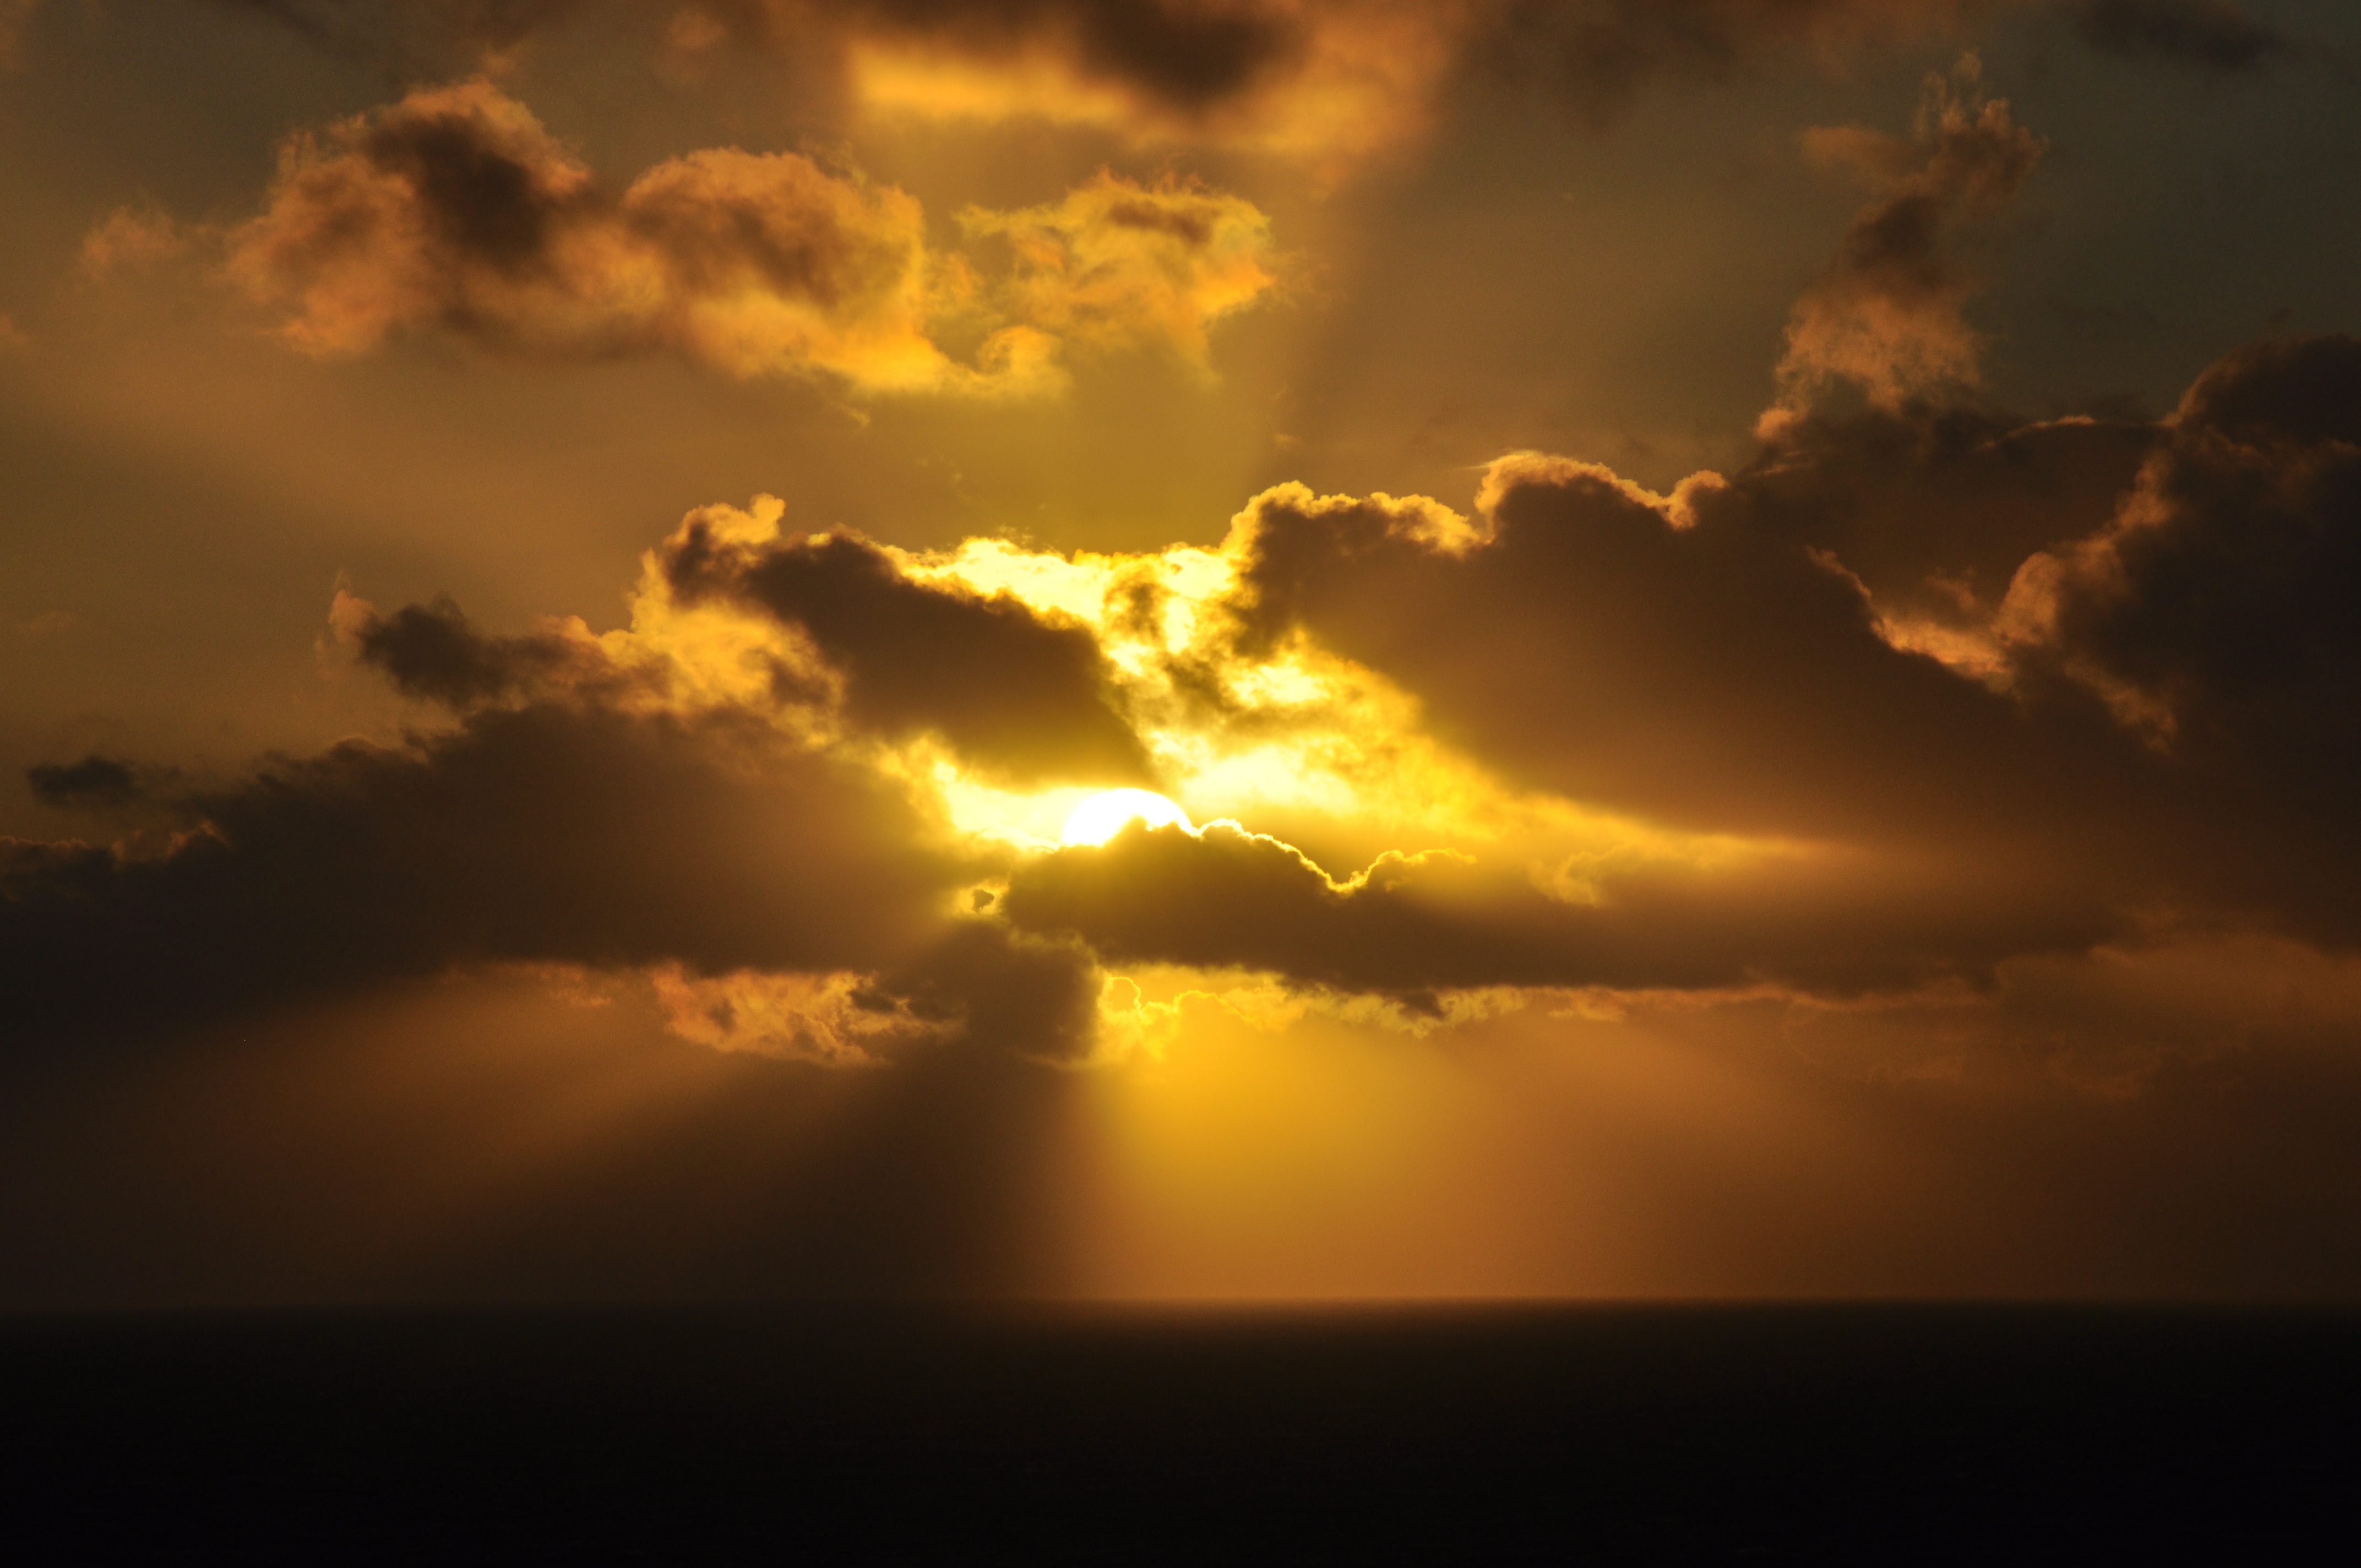
beach, sea, coast, nature, outdoor, ocean, horizon, cloud, sky, sun, sunrise, sunset, skyline, sunlight, morning, dawn, atmosphere, summer, vacation, travel, dusk, evening, scenic, scenery, cumulus, holiday, island, spain, afterglow, gran canary, meteorological phenomenon, red sky at morning